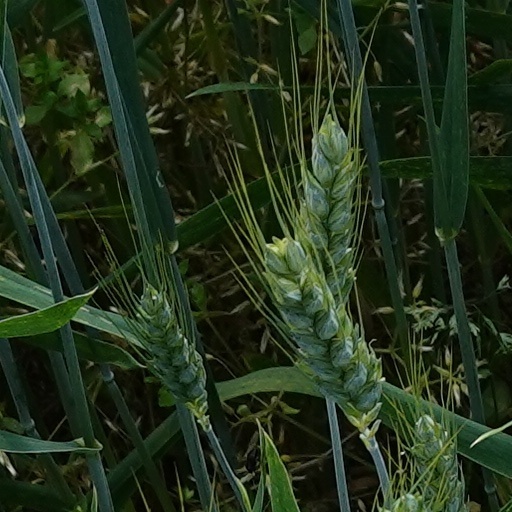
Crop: wheat